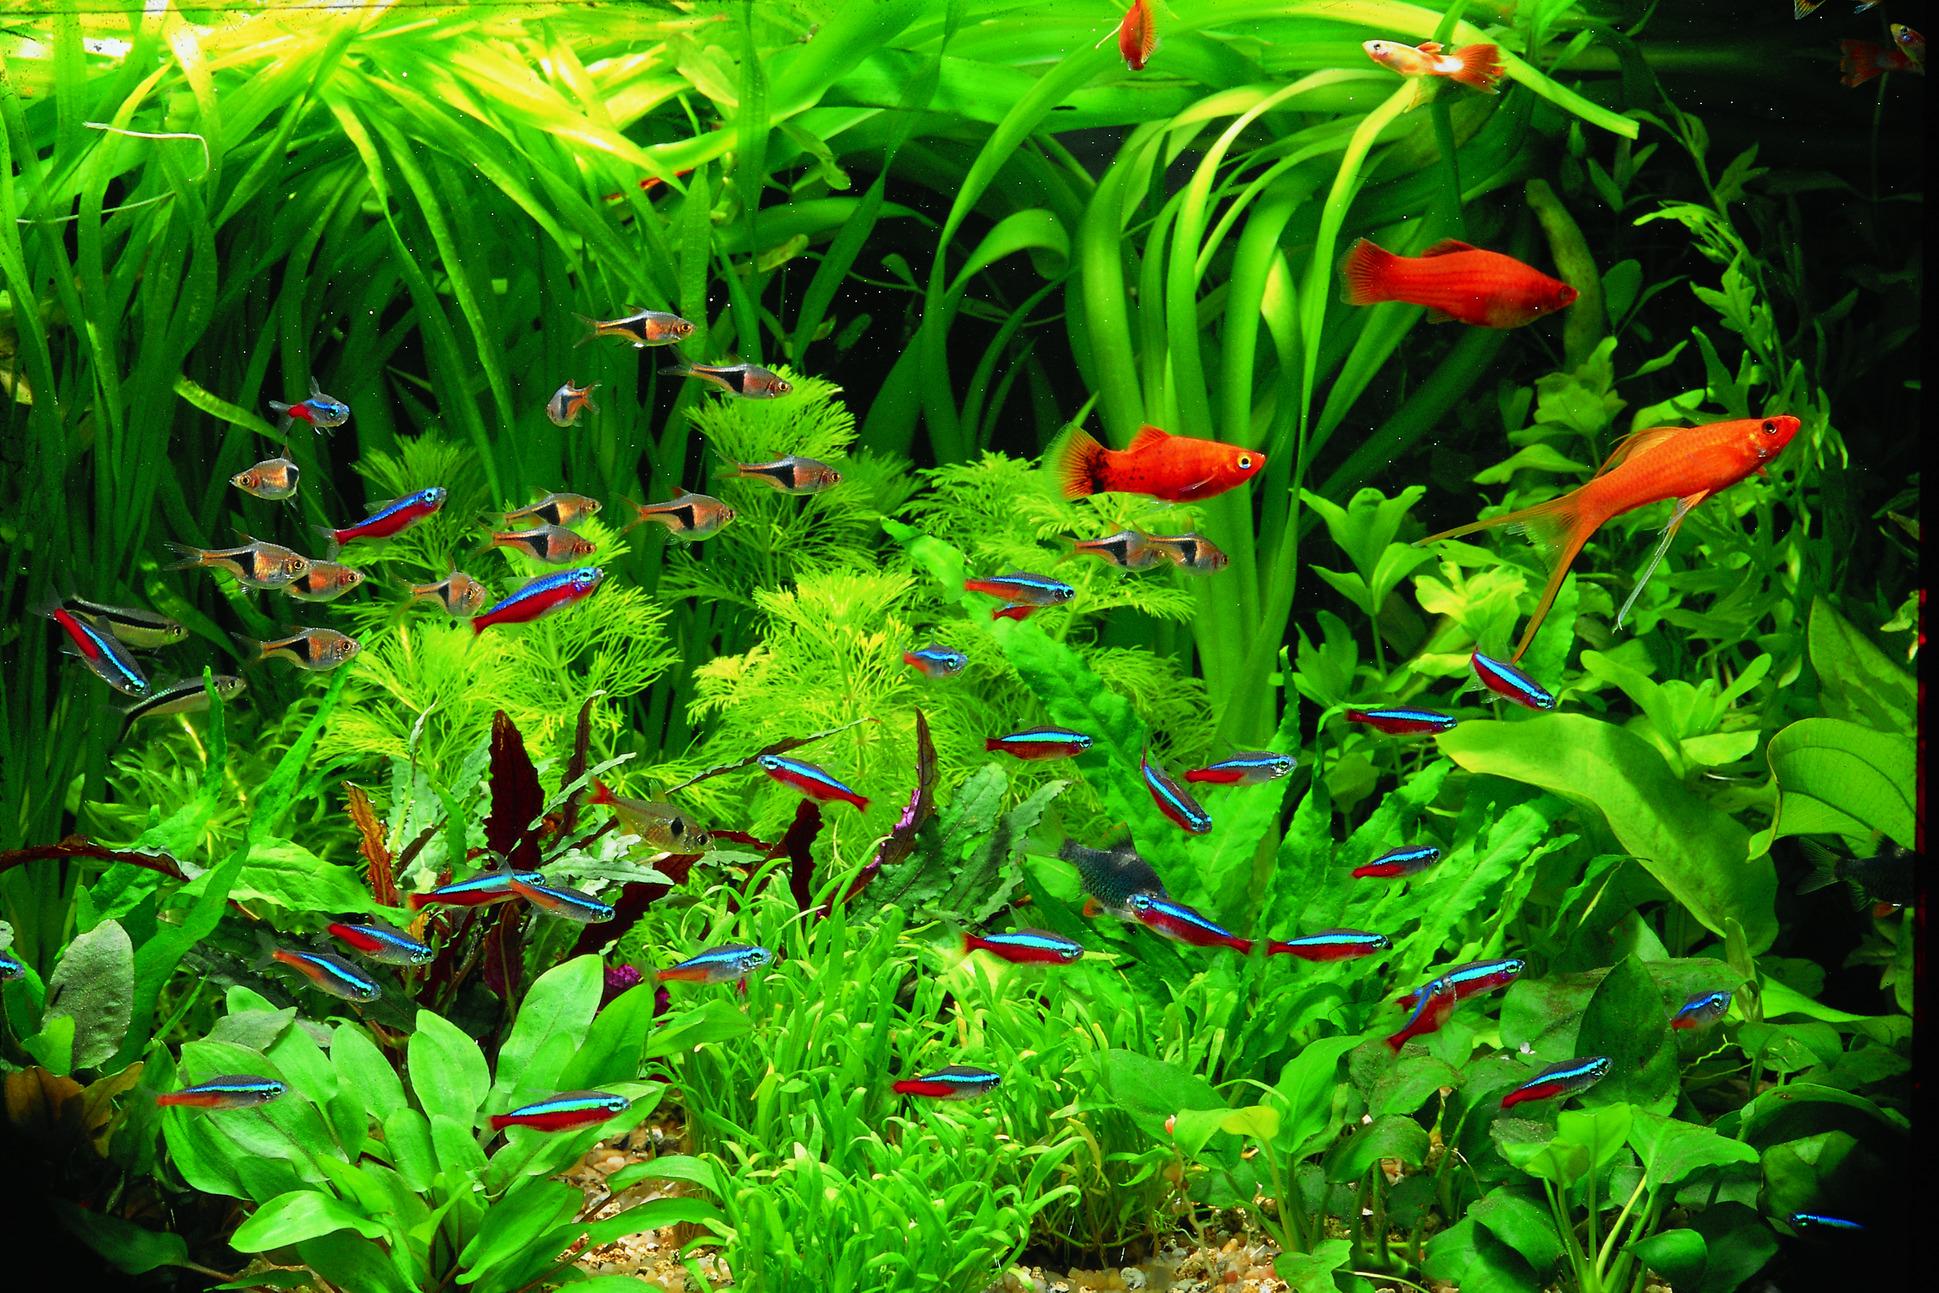
Samaki wengi wenye rangi nzuri za kuvutia tofautitofauti wanaofugwa ili watumike kama mapambo katika sehemu mbalimbali